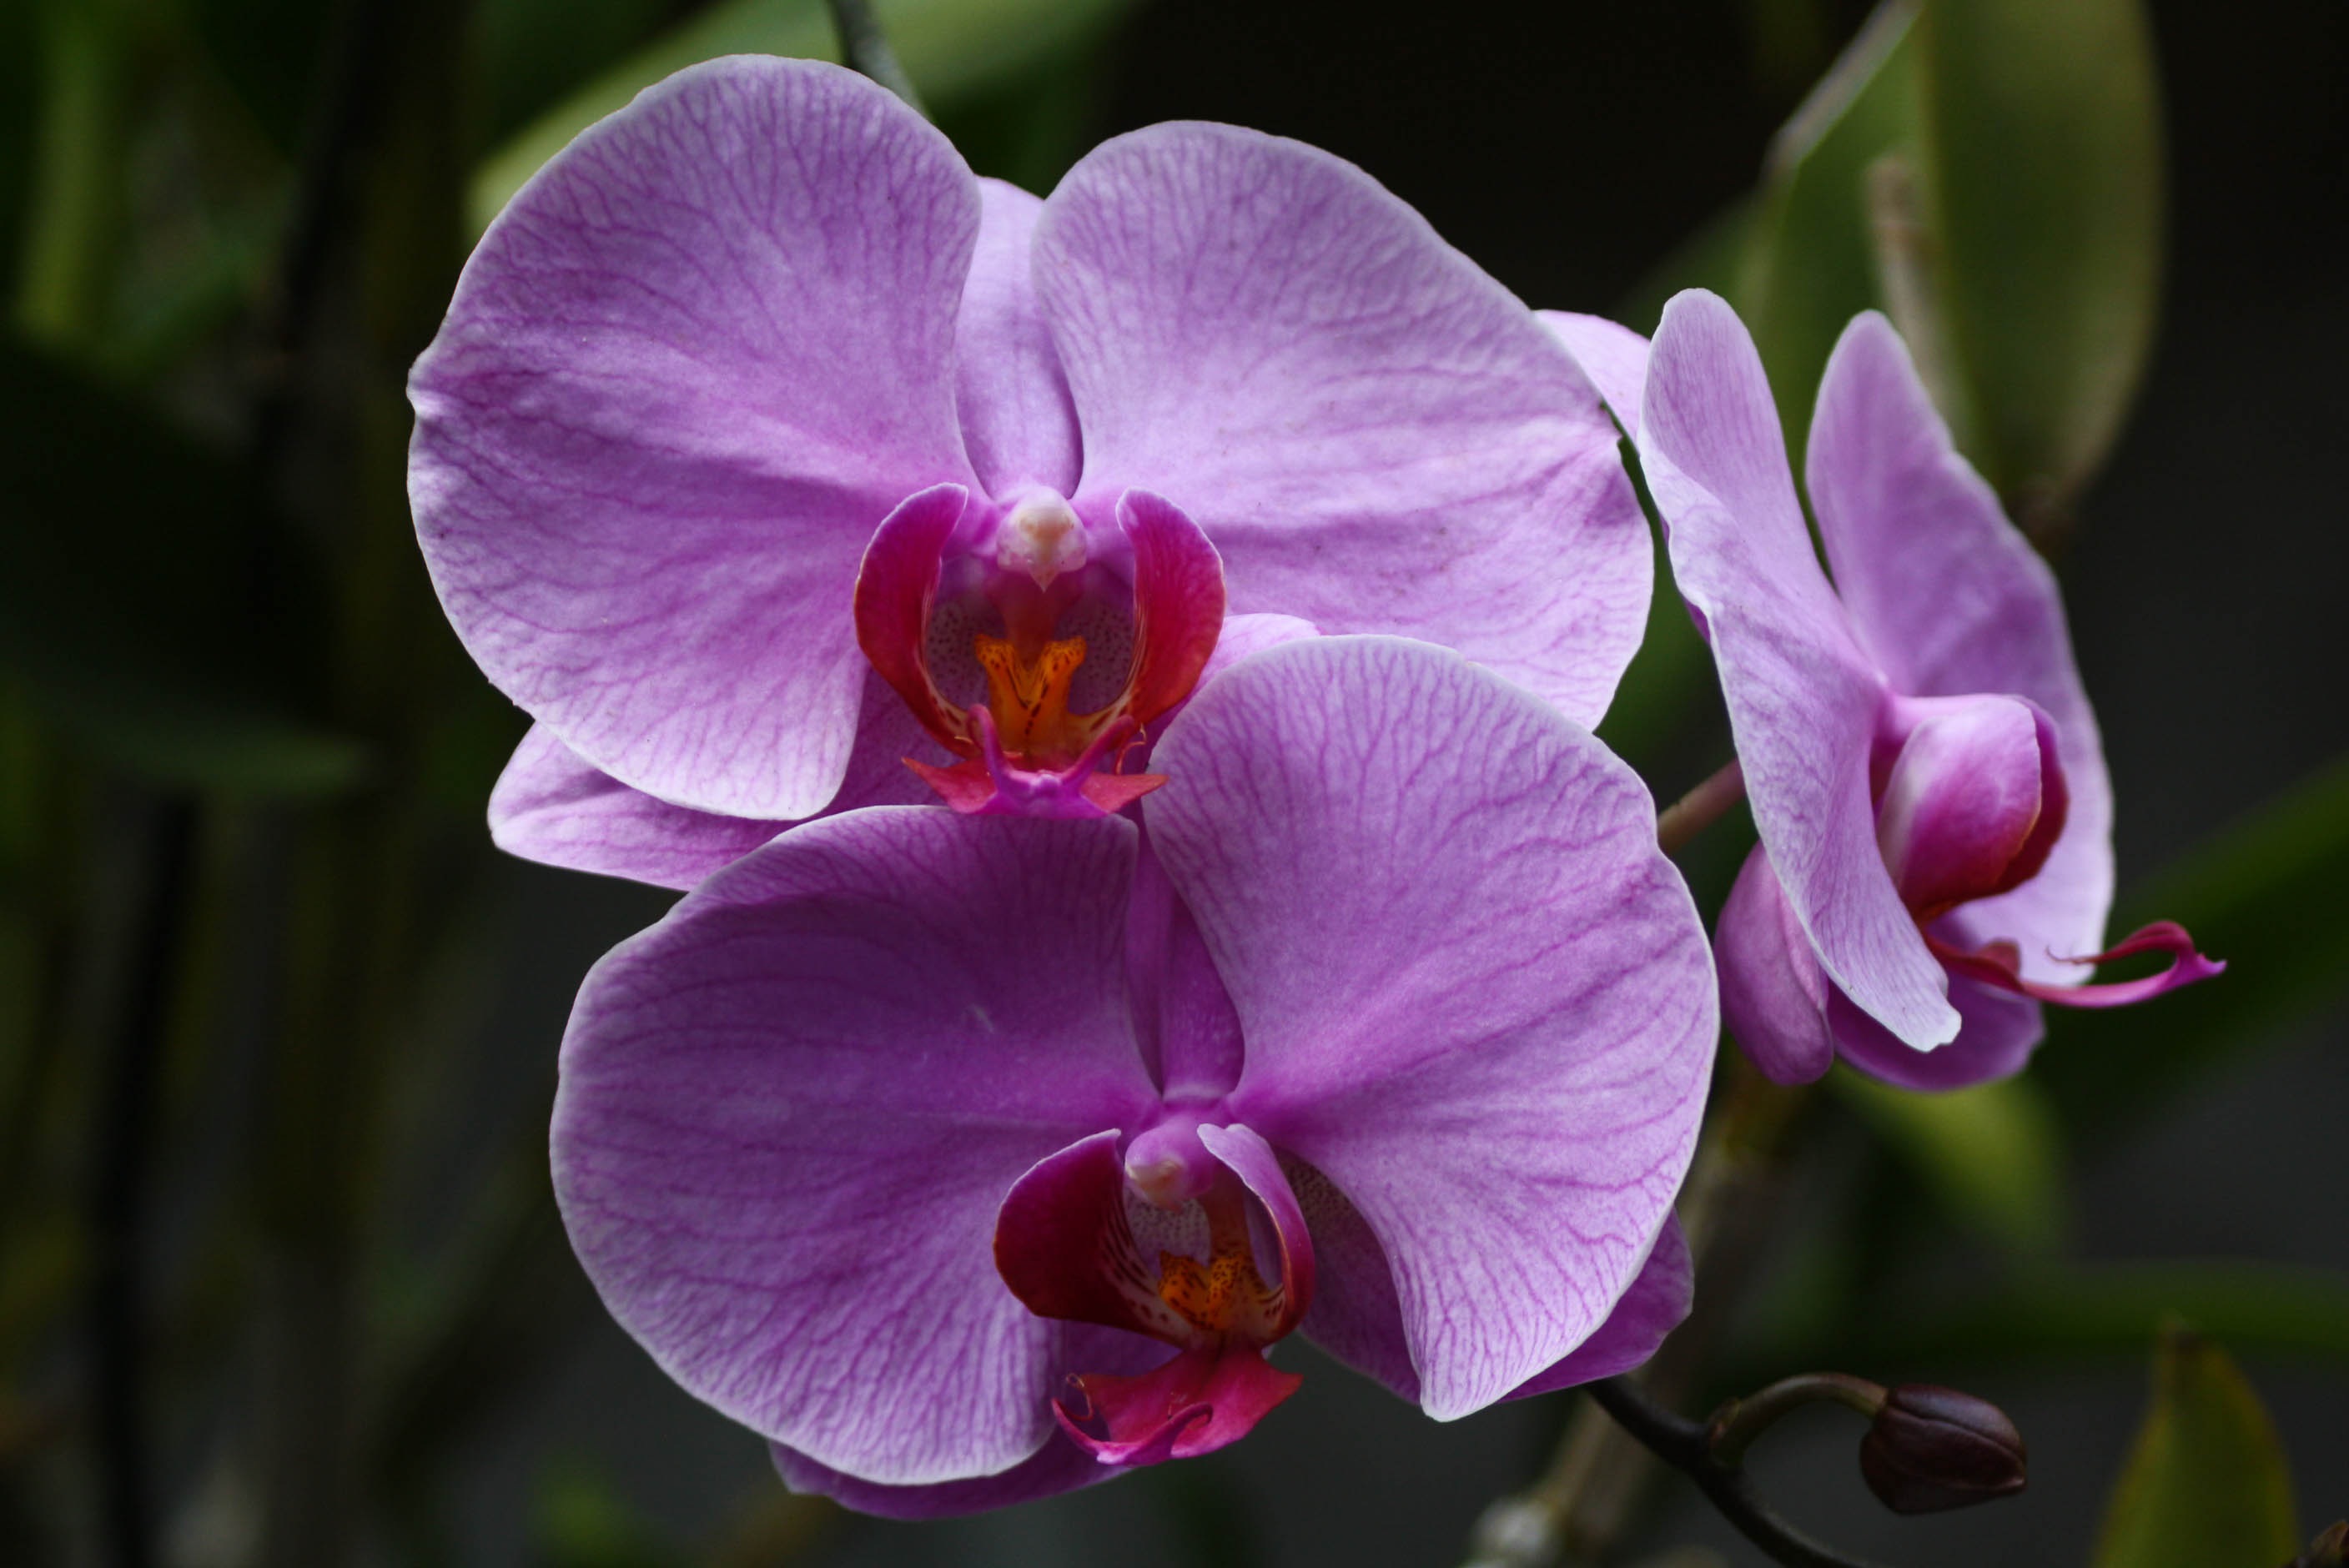
nature, blossom, plant, flower, petal, asia, botany, flora, orchid, flowers, indonesia, macro photography, flowering plant, wild orchid, cattleya, dendrobium, land plant, moth orchid, violet family, christmas orchid, cattleya labiata